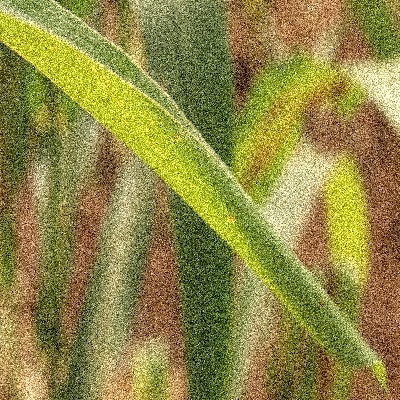
Label: Corn_(Maize)___Maize_Streak_Virus